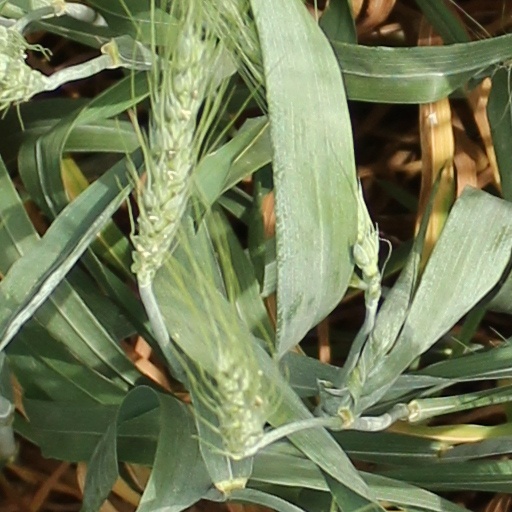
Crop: wheat